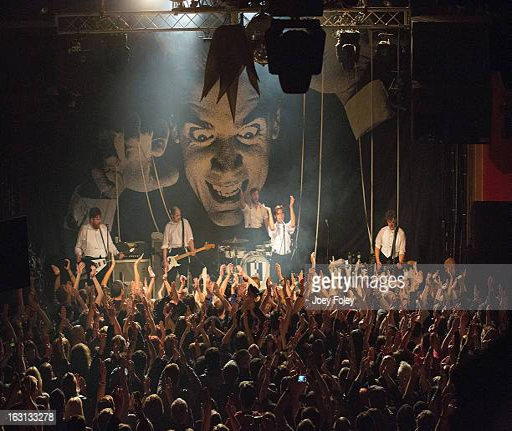
the hives perform onstage in concert